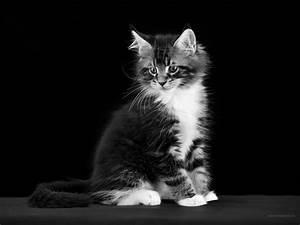
cat